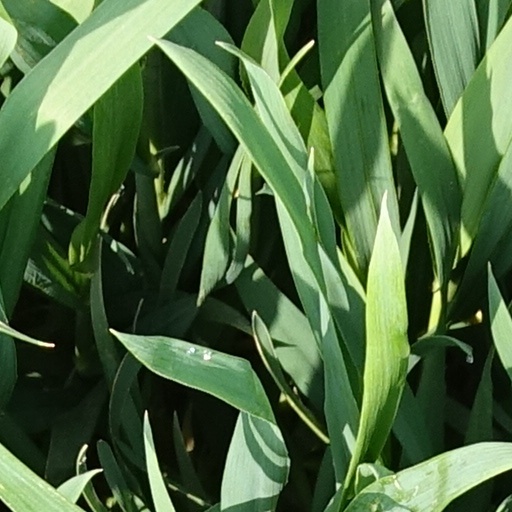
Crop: wheat